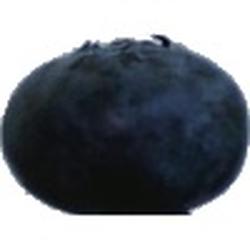
Label: Blueberry